Trams in Lisbon

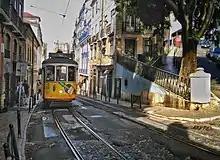
Tram line 28 climbing a hill.

The second line ran from Rua da Palma on a long route to Largo da Graça, climbing in altitude. It was opened on 26 March 1893. The depot and powerhouse were at the Graça terminal. The Graça route was served by bidirectional vehicles. Service ended in 1913 but part of the route was revived in 1915 and continues to operate as an electric tram line (12E).